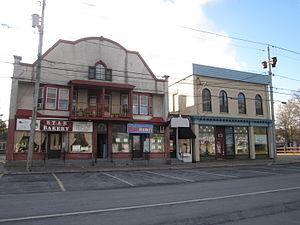
Withesboro est un village du comté d'Oneida, dans l'État de New York, aux États-Unis. Elle comptait 3 772 habitants au recensement de 2010.